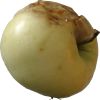
Label: Apple hit 1